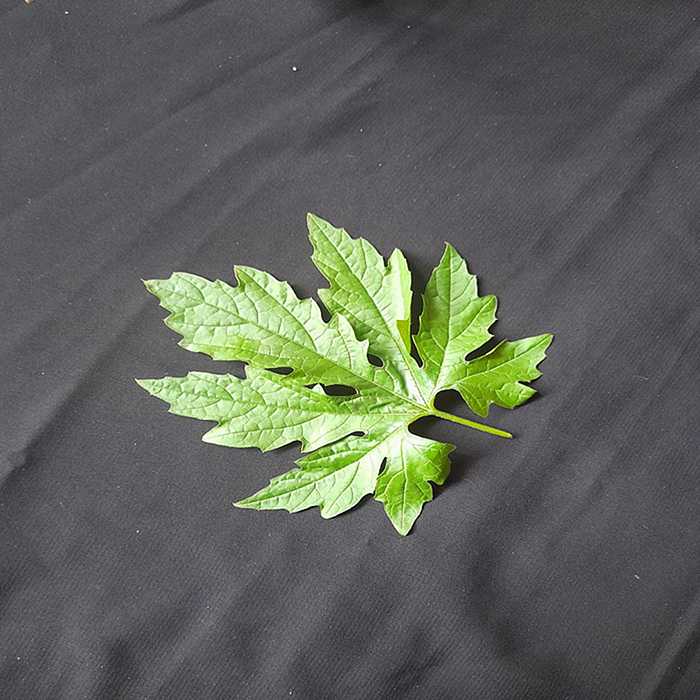
Plant: Bitter Gourd
Label: Fresh leaf